Mary Ann Aldham

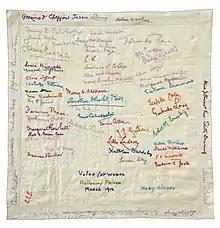
Mary Ann Aldham signed the Suffragette Handkerchief, Holloway 1912.

After joining the Women's Social and Political Union in about 1908 Aldham was arrested at least seven times: on 14 October 1908 and 19 November 1908 (as Mary Ann Mitchell Oldham); 22 November 1911; 7 March 1912; 19 March 1912; 17 November 1913 and 4 May 1914. Aldham often used her maiden name of Wood or the assumed name Oldham (presumably because of its similarity to her real surname 'Aldham') when she was arrested. She was among 223 women arrested in November 1911 for window breaking and was the first defendant to appear at the subsequent trial which was attended by Christabel Pankhurst and Sylvia Pankhurst. Aldham refused to pay her fine for which she was sentenced to one month's imprisonment in Holloway Prison. Following her two arrests in March 1912 she was sentenced to six months in Holloway Prison during which she went on hunger strike but was not force-fed; she was released early from prison at the end of June 1912.